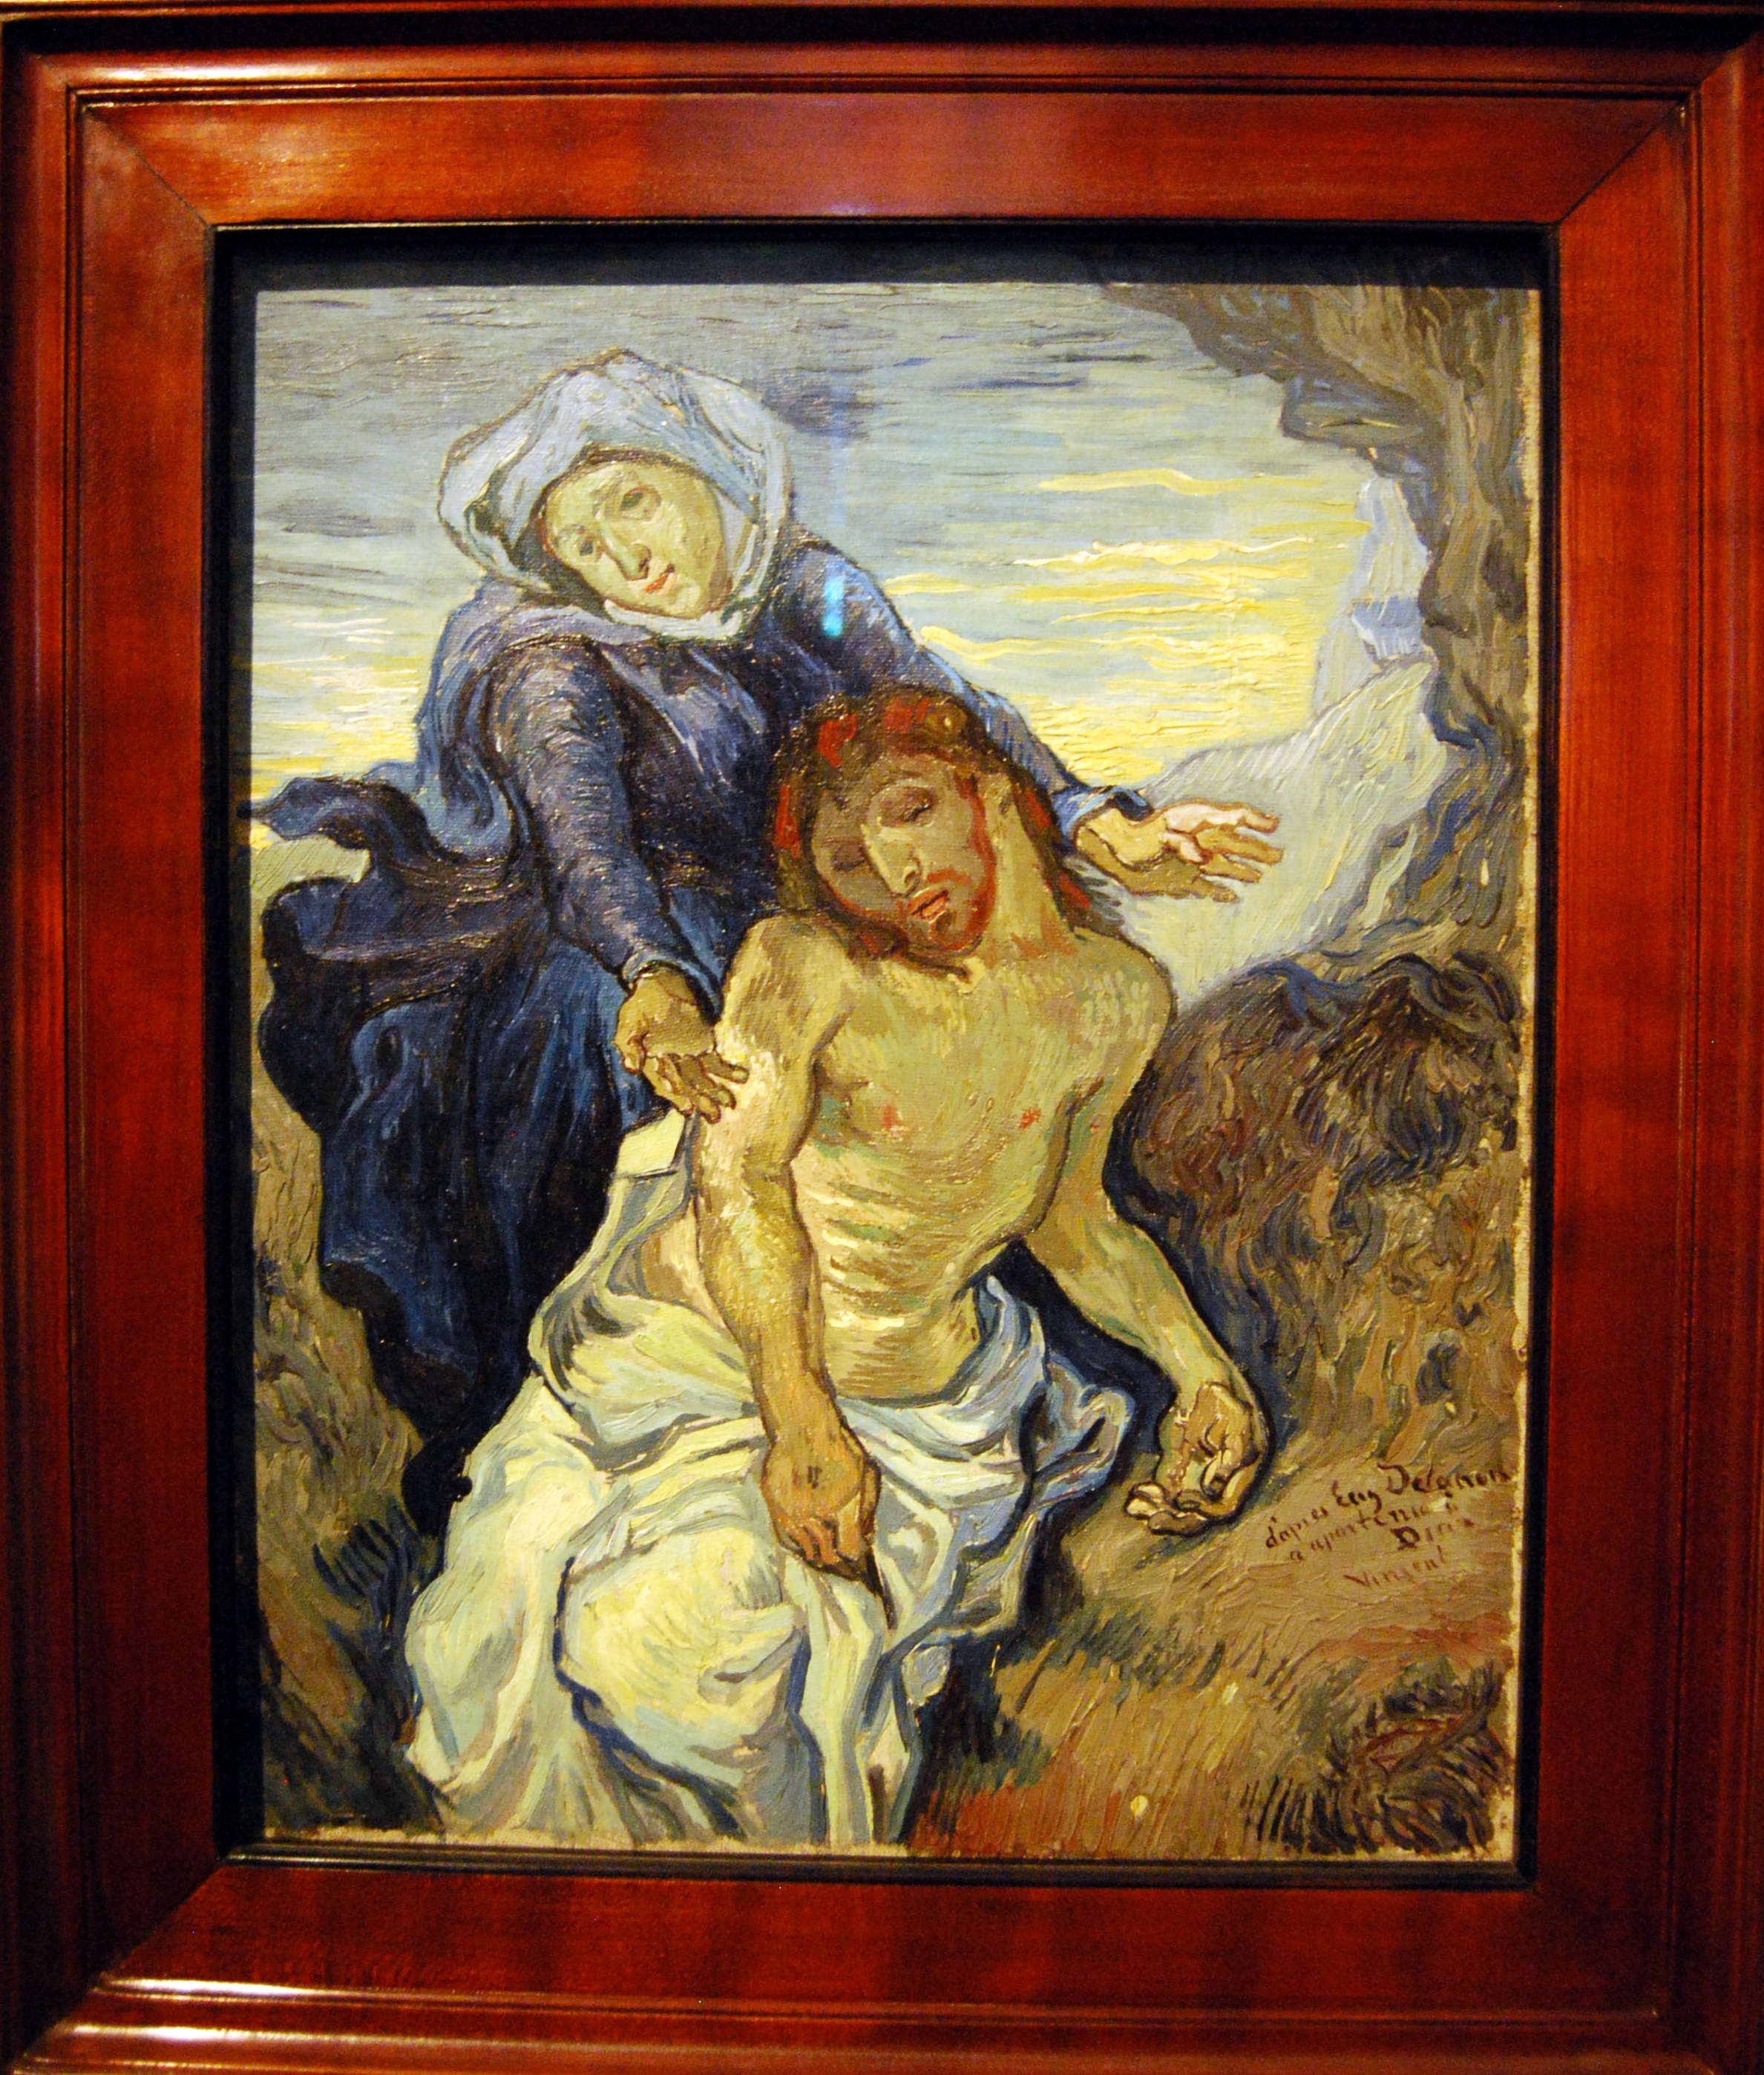
window, painting, vatican, art, picture frame, carving, mythology, mercy, modern art, van gogh, the framework, vincent, ancient history, vatican museums